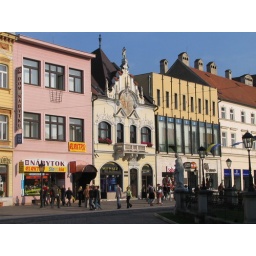
yellow building in the middle is called